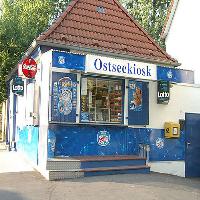
Weather: sun or clear